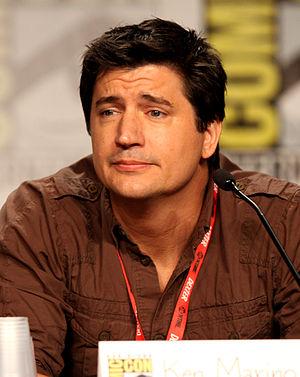
Peace, Love et plus si affinités est un film américain réalisé par David Wain, sorti en 2012.
Childrens Hospital est une série américaine satirique qui tourne en dérision le genre de la série dramatique médicale. La série a été créée par l'acteur Rob Corddry. La série a été initialement diffusée sur le web en décembre 2008 sous la forme de 10 épisodes de 5 minutes environ. Les droits ont été rachetés par Adult Swim en 2009, le format passe à 11 minutes environ, et ces nouveaux épisodes sont diffusés à partir de 2010.
Party Down est une série télévisée américaine en 20 épisodes de 22 minutes créée par Rob Thomas et diffusée du 20 mars 2009 au 25 juin 2010 sur Starz.